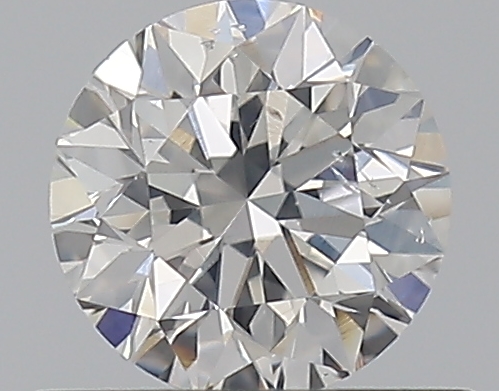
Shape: round
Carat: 0.5
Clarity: SI1
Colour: F
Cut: VG
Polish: EX
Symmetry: VG
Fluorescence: N
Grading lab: GIA
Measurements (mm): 4.96 x 4.97 x 3.21